Equinox (horse)

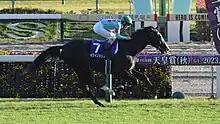
Equinox winning the Autumn Tenno Sho for the second year in a row

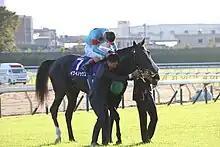
Christophe Lemaire bows his head to the Japanese Emperor who was in attendance

On January 17, the World's Best Racehorse Rankings of 2022 was announced, where Equinox was rated third at 126 pounds alongside Nature Strip, citing his two major victories the previous year as well as being named the Horse of the Year. As the 1st place (Flightline) and 2nd place (Baaeed) had both retired by this point, he became the de facto highest-rated active horse.